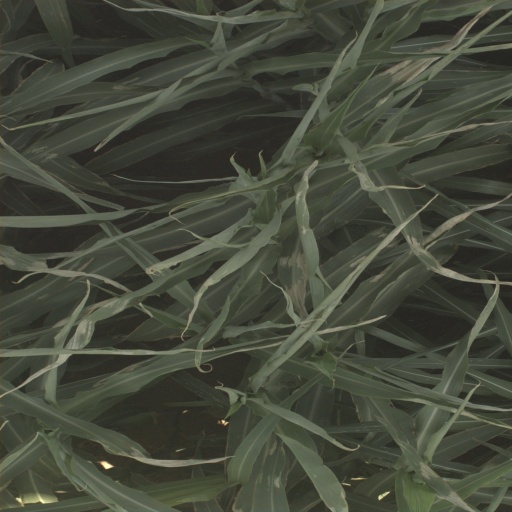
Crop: sorghum